Nikolai Nevsky

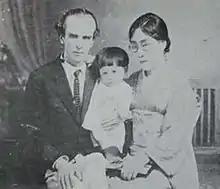
Nevsky with his wife and daughter in Japan

Nikolai Aleksandrovich Nevsky (the surname is also transcribed Nevskij; 24 November 1937) was a Russian and Soviet linguist, an expert on a number of East Asian languages. He was one of the founders of the modern study of the Tangut language of the Western Xia Empire, the work for which he was awarded the degree of Doctor of Science in Philology during his life, and Lenin Prize posthumously. He spent most of his research career in Japan before returning to the USSR. He was arrested and executed during the Great Purge; his surviving manuscripts were published much later, starting in 1960.